Mercian Trail

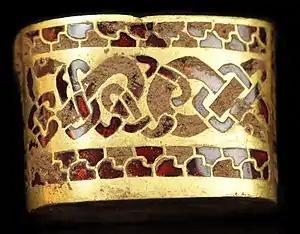

The Staffordshire Hoard was discovered in a field in Hammerwich, near Lichfield in July 2009. After the hoard was declared treasure in September 2009, it was valued at £3.285 million, and a public appeal was launched to raise the money in order for Birmingham Museum & Art Gallery and the Potteries Museum & Art Gallery to jointly purchase the hoard. On 23 March 2010 it was announced that the required sum had been raised, and that the hoard would be purchased by these two museums for display in the West Midlands.